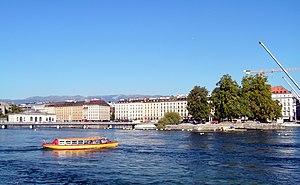
Jean-Jacques Rousseau, né le 28 juin 1712 à Genève et mort le 2 juillet 1778 à Ermenonville, est un écrivain, philosophe et musicien genevois francophone. Orphelin de mère très jeune, sa vie est marquée par l'errance. Si ses livres et lettres connaissent à partir de 1749 un fort succès, ils lui valent aussi des conflits avec l'Église catholique et Genève qui l'obligent à changer souvent de résidence et alimentent son sentiment de persécution. Après sa mort, son corps est transféré au Panthéon de Paris en 1794.